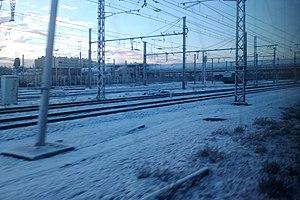
Massy est une commune française située dans le département de l'Essonne en région Île-de-France.